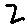
Label: 2